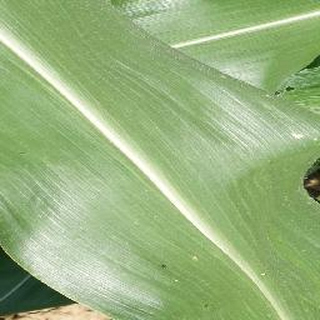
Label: healthy_corn